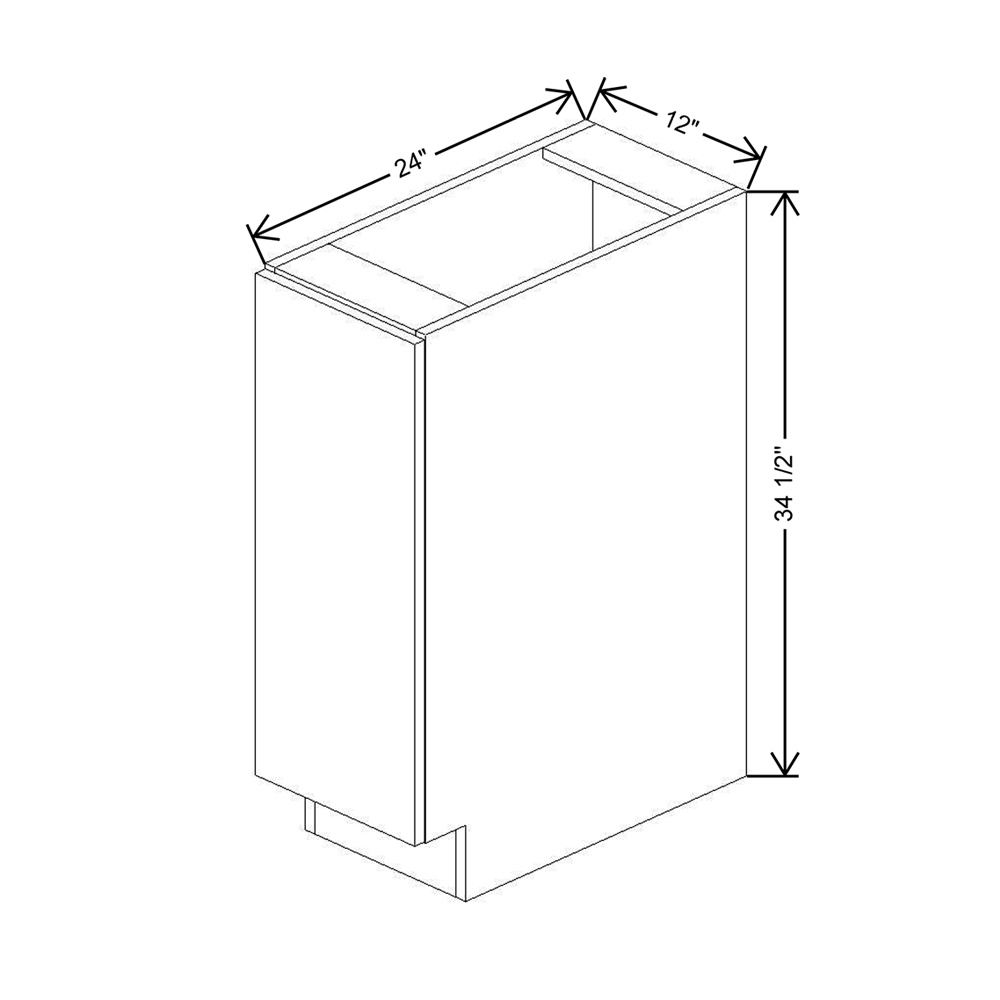
CNC Luxor Smoky Grey 12" W Full Height Single Door Base Cabinet W/ 2 Pullout Shelf
Brand: CNC
Luxor cabinets feature a shaker style and partial overlay, ideal for either traditional or contemporary décor. Available in Smoky Grey, Misty Grey, Harvest, White, and Espresso finishes, Luxor cabinets bring beauty and sophistication to your space.
Category: Furniture > Cabinets & Storage > Kitchen Cabinets > Base Kitchen Cabinets